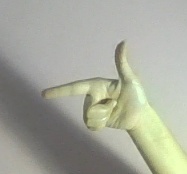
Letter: yaa